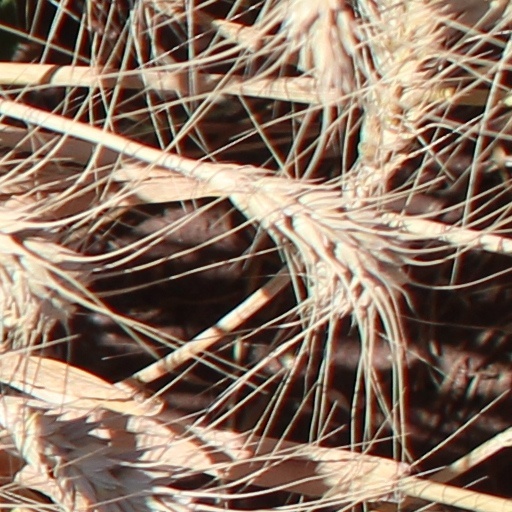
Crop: wheat